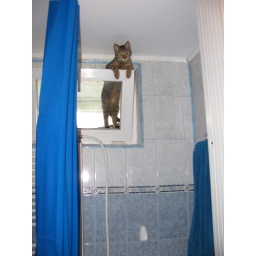
2010-05-27 creeping in the bathroom window